Terra Firma Capital Partners

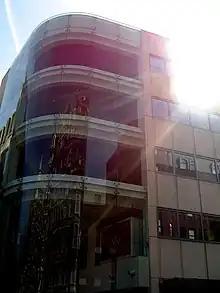
The head office of EMI in London; Terra Firma acquired EMI in 2007 and lost control of the company in 2011

Terra Firma acquired EMI in a $4.7 billion (£2.4 billion) public-to-private buyout transaction in August 2007. It was one of the last large European buyouts completed before the 2008 financial crisis. Terra Firma invested in the deal through its TFCP II and TFCP III funds, and also included a number of equity co-investors in the transaction.